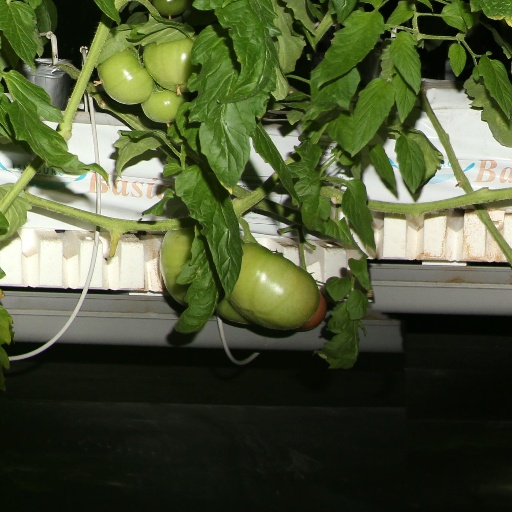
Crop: tomato